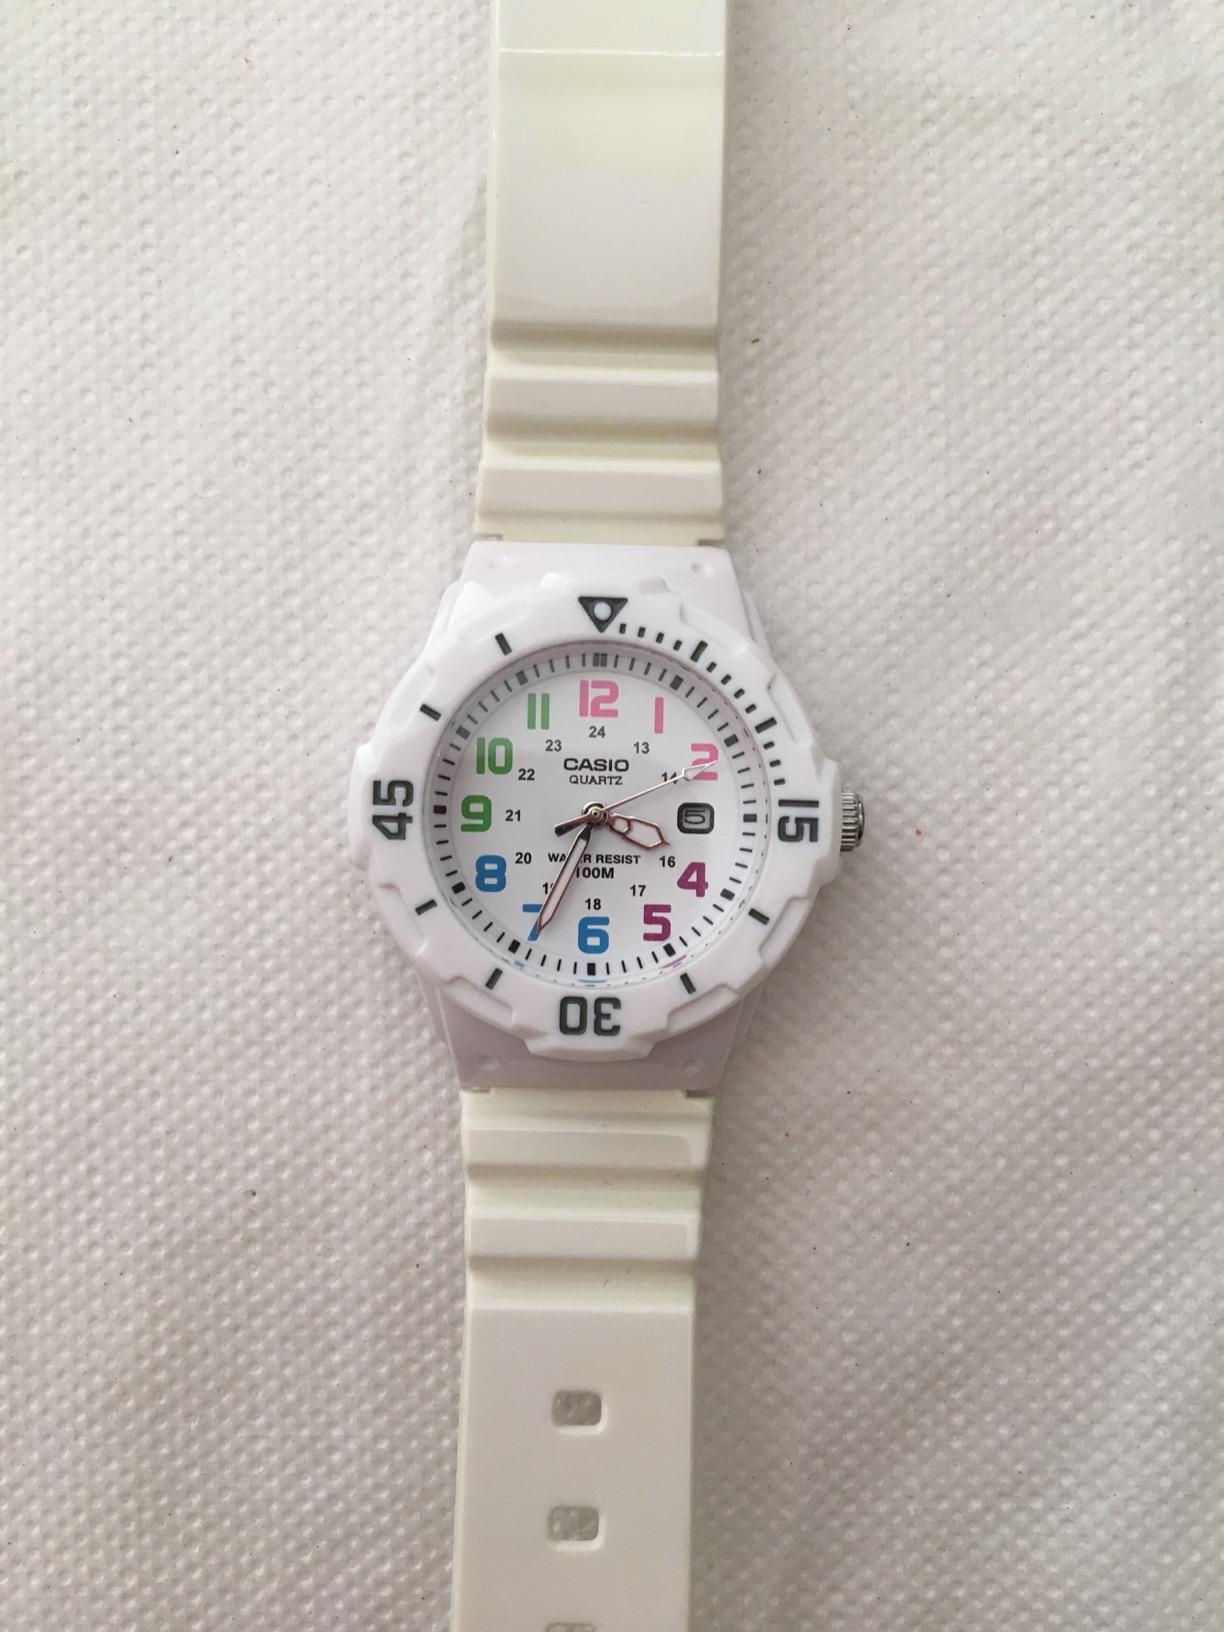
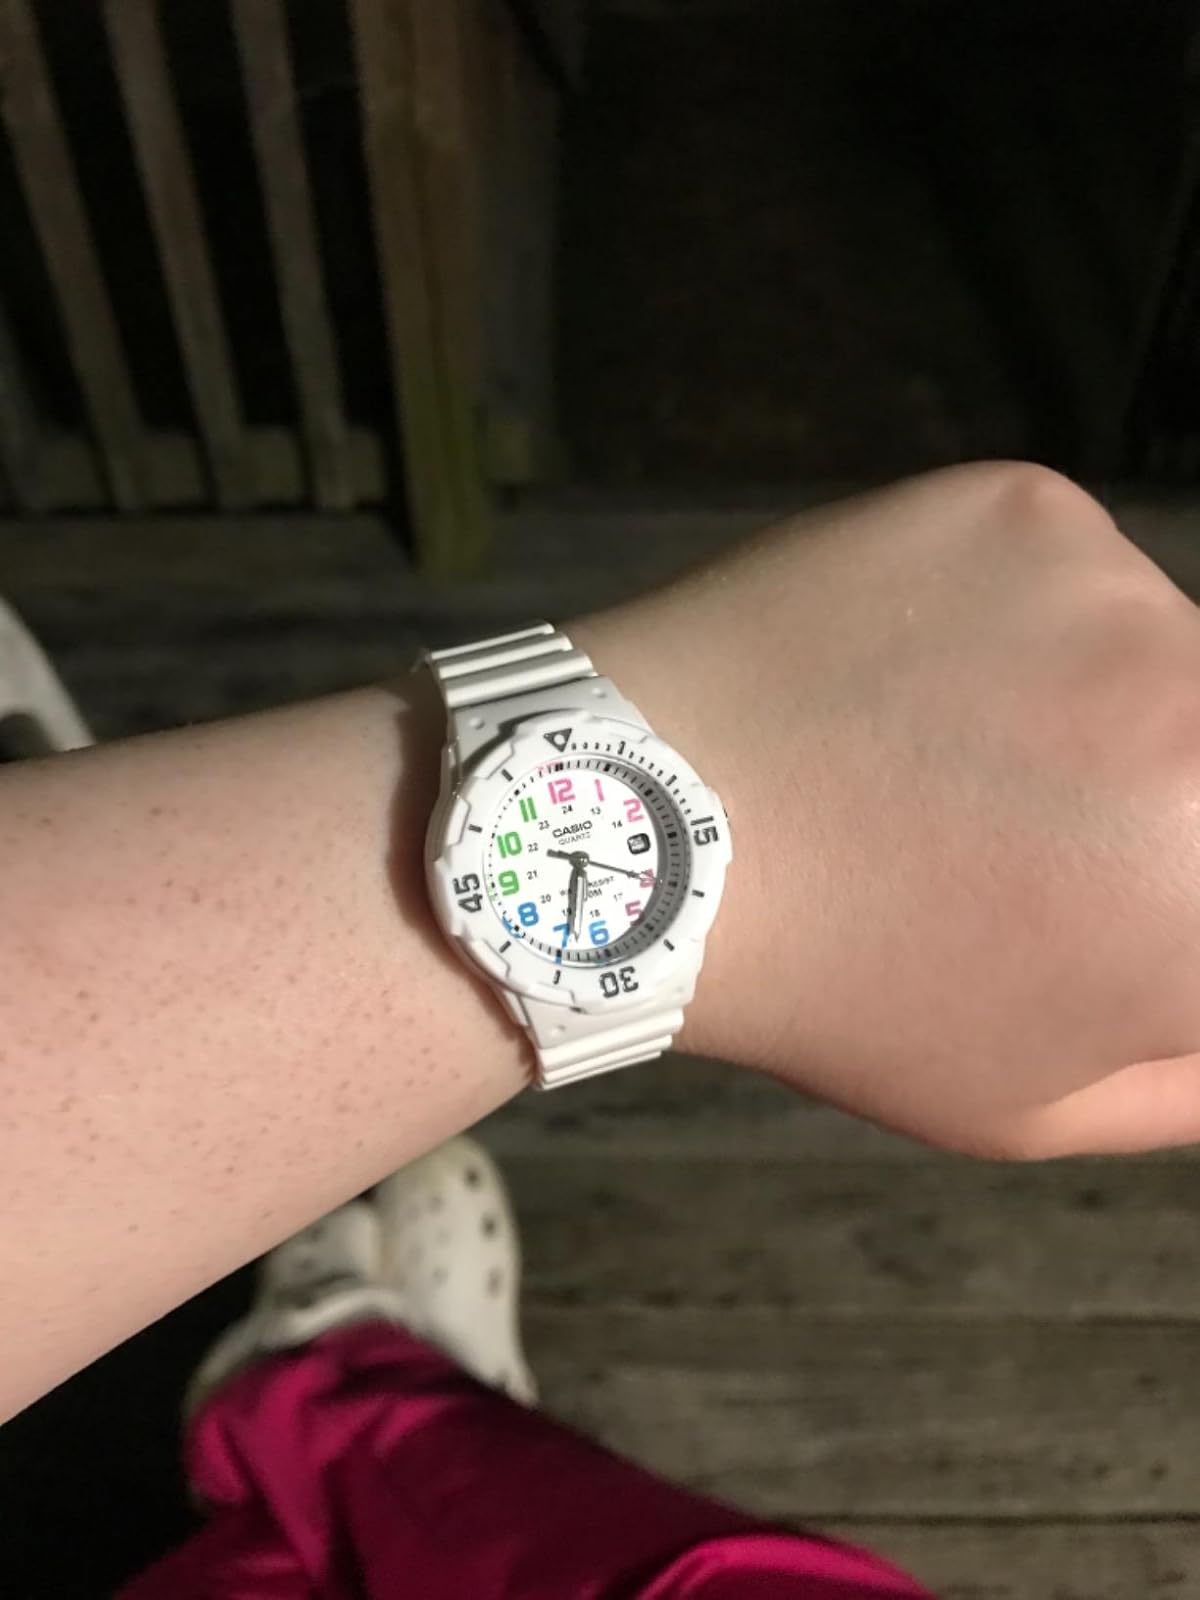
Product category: accessories_watch
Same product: yes